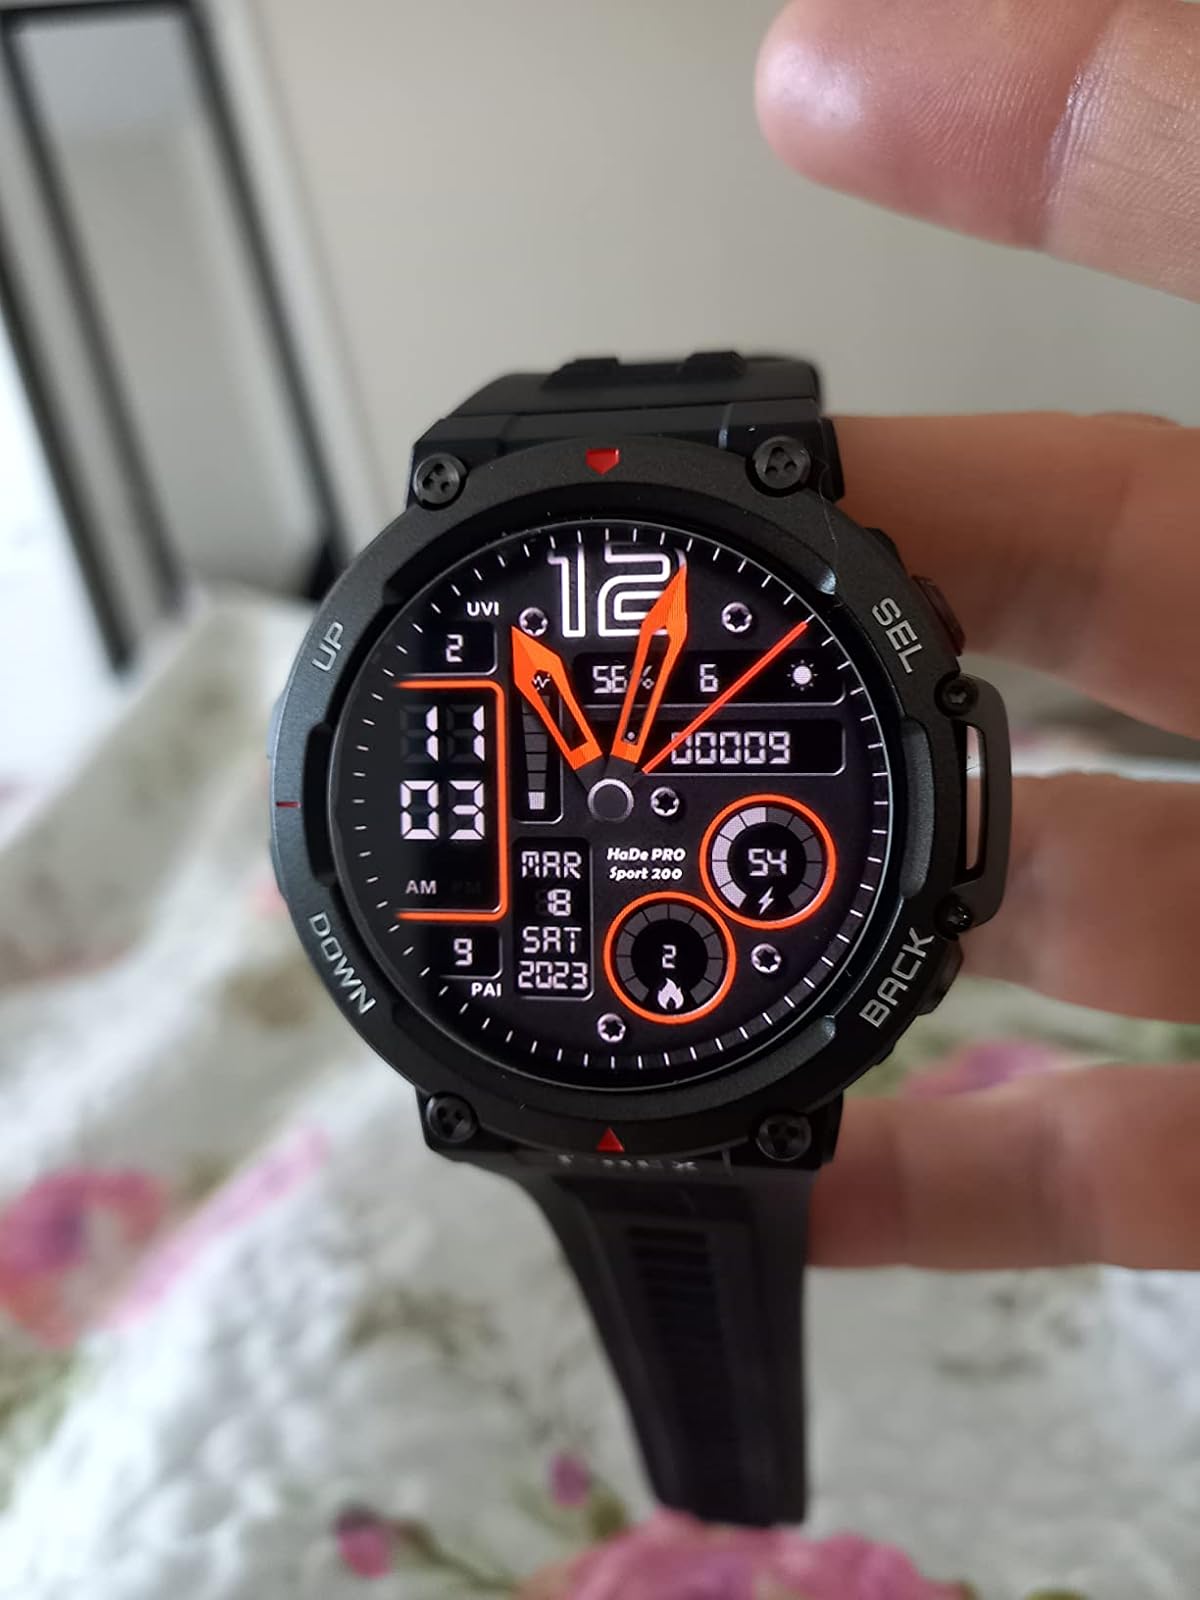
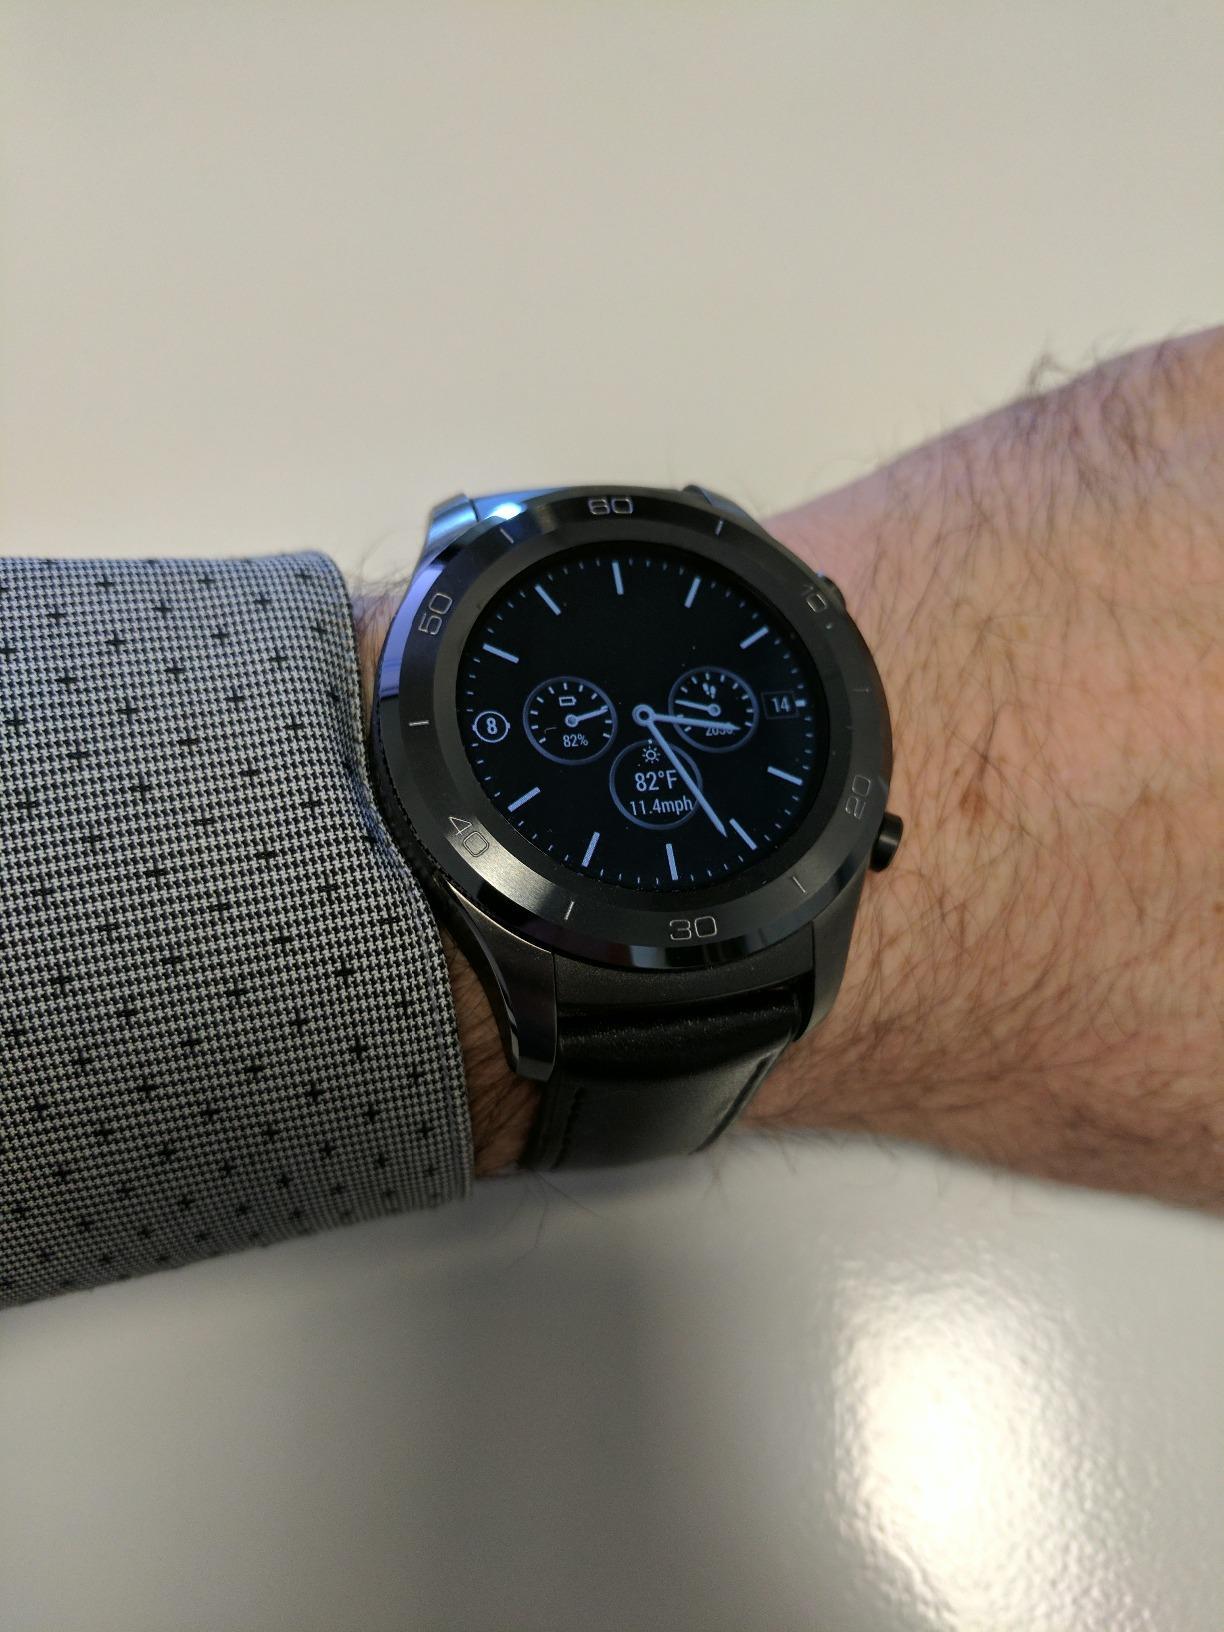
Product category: smartwatch
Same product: no